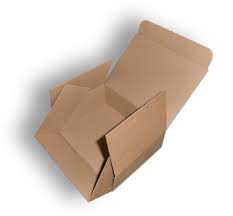
Label: cardboard